List of hospitals in Ghana

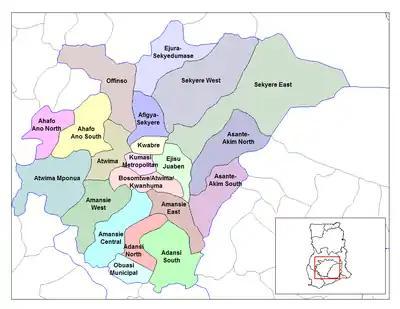

The Ashanti Region has 530 health facilities. 170 of these health facilities are operated by the Ghana Health Service; 71 by missions; 281 by private institutions; and 8 by the Ashanti quasi-government. The Ashanti monarchy operates about 32 percent of all health facilities in the Ashanti Region.